1947–48 Port Vale F.C. season

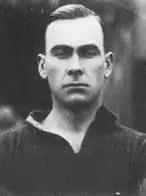
Manager Gordon Hodgson during his playing days.

The pre-season saw the arrival of outside-right John Currie from Bournemouth & Boscombe Athletic. The total number of players at the club was 81, though the vast majority of these amateurs who never played for the first-team. Standing season tickets were reduced to £3 13s, in an attempt to boost support.